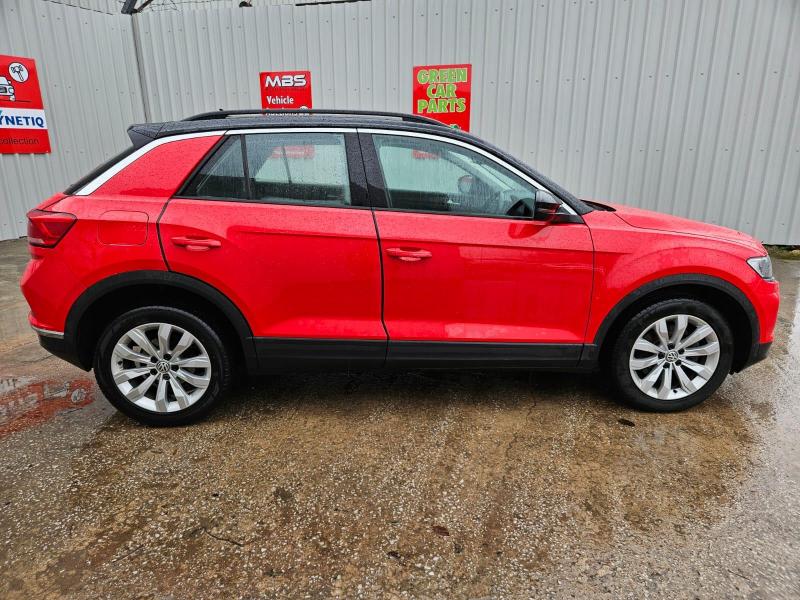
Aucun dommage détecté.
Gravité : aucun